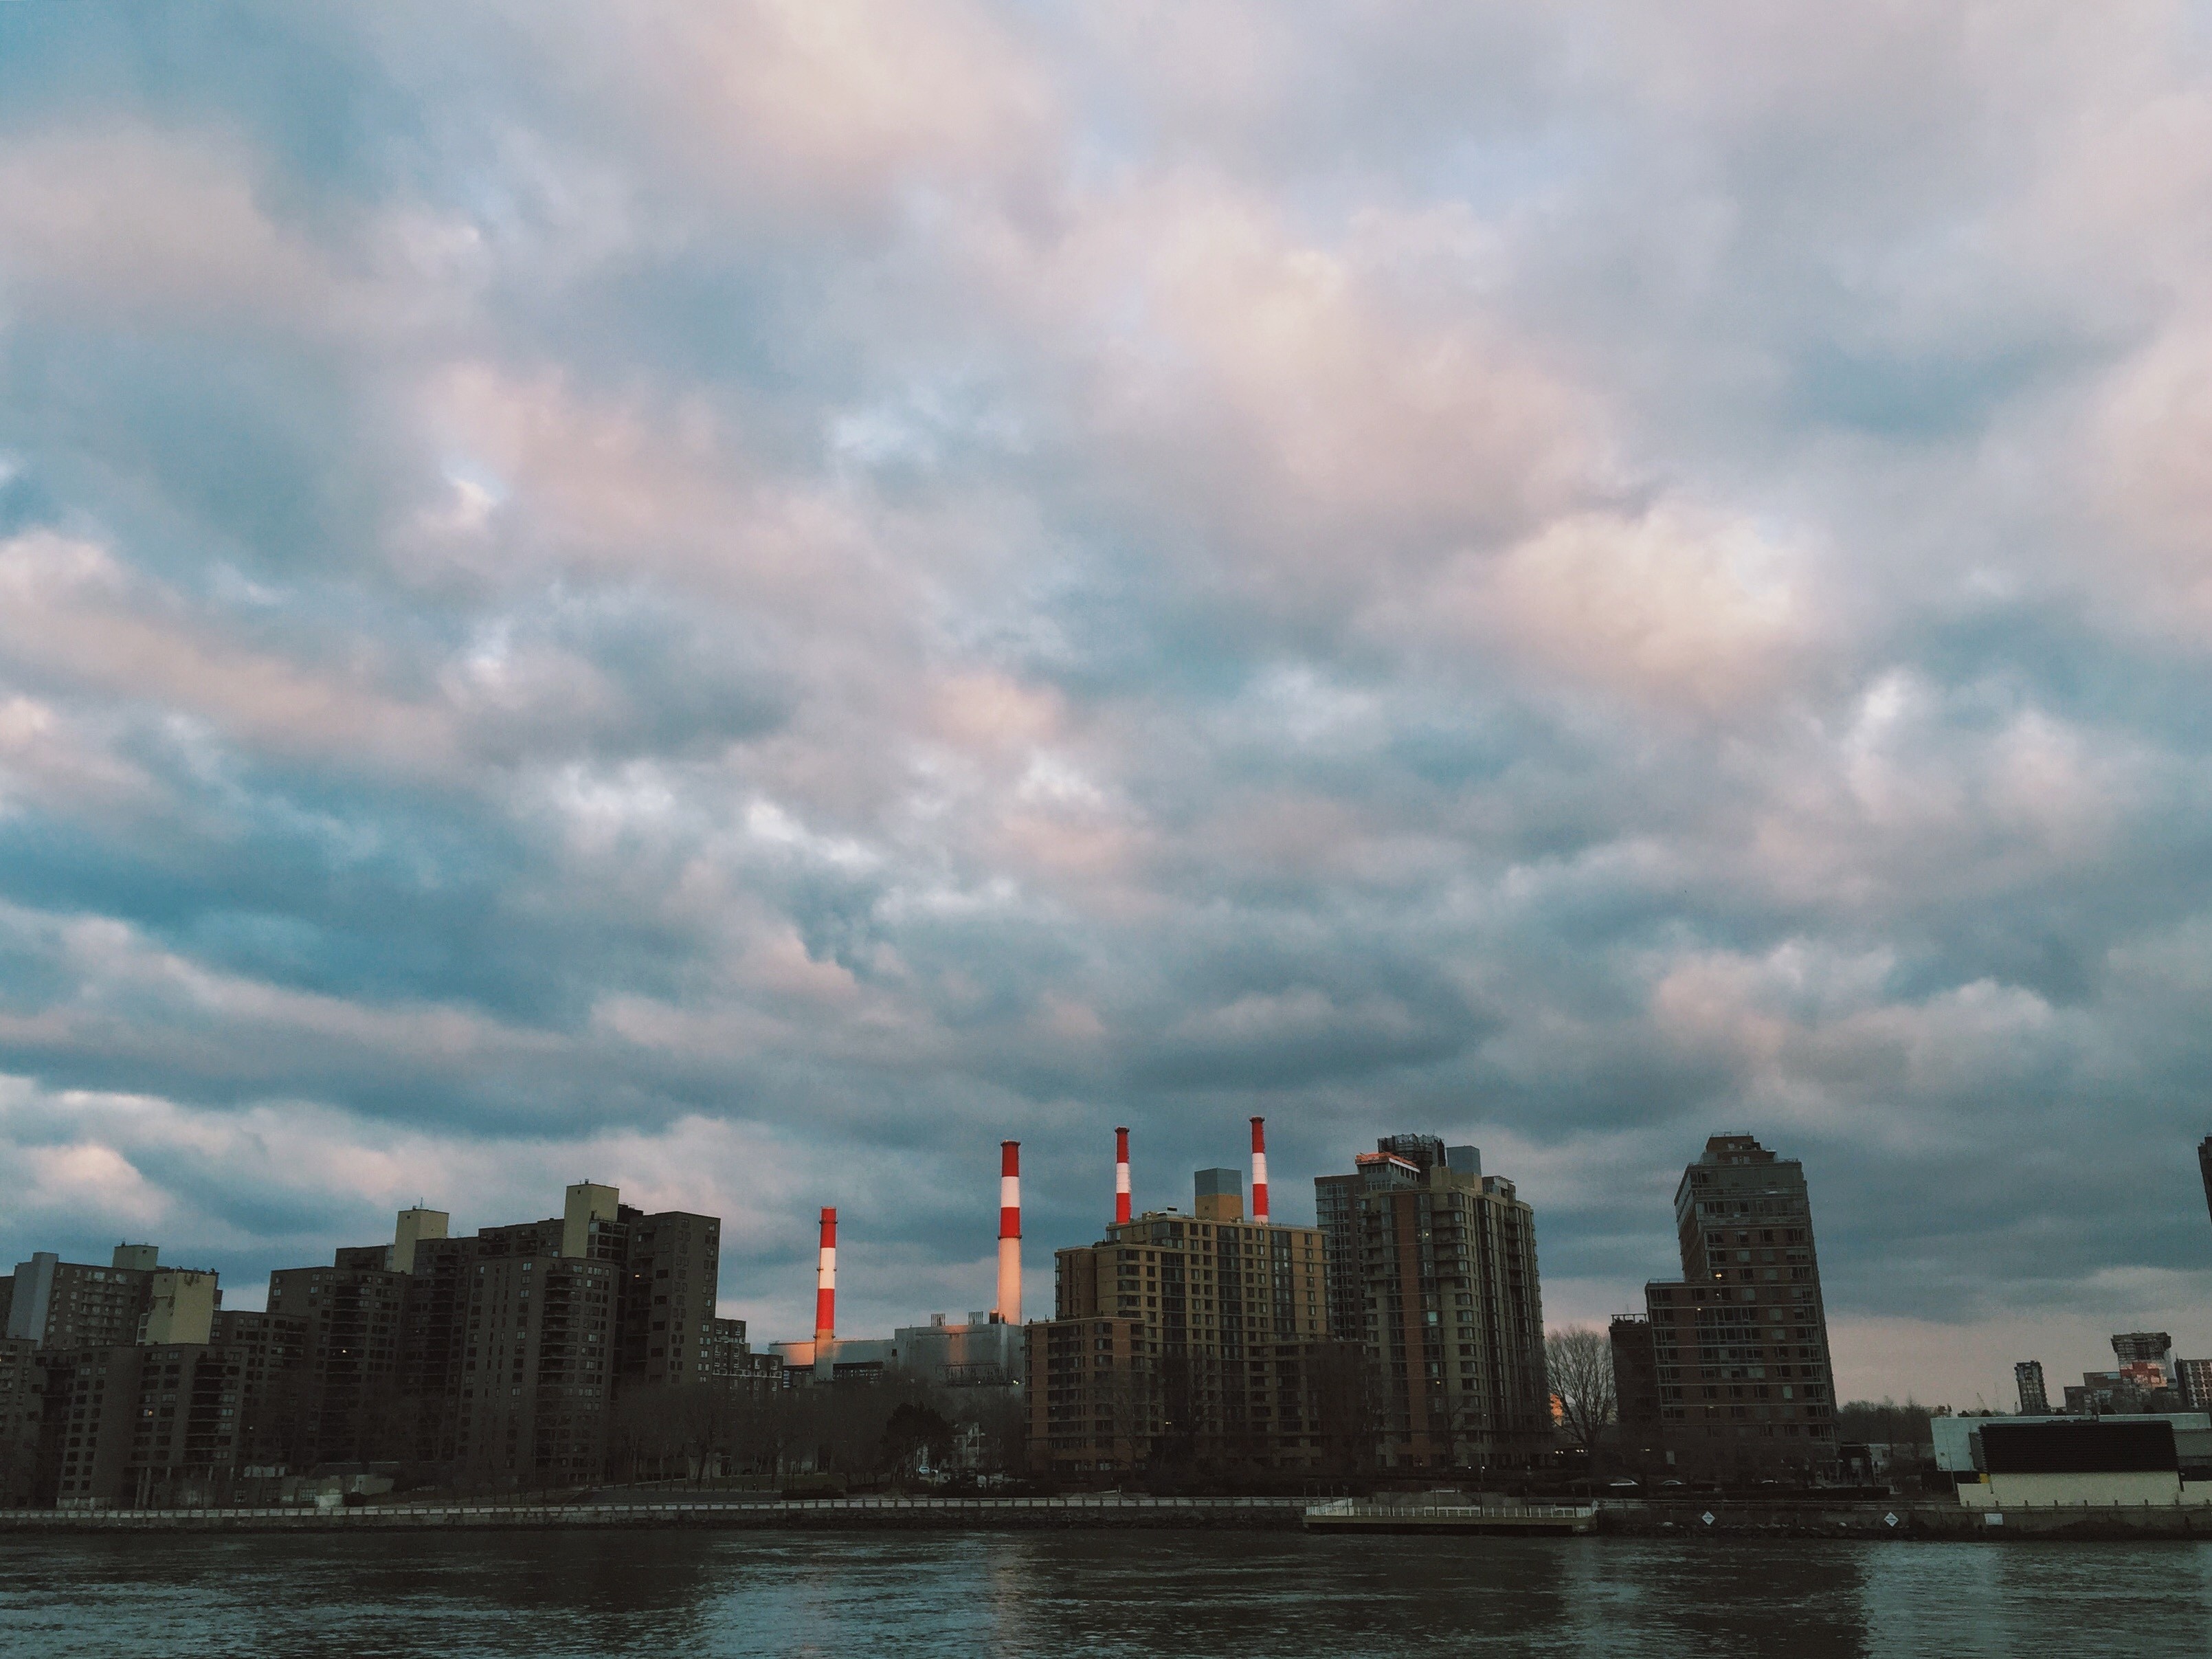
sea, horizon, cloud, sky, sunset, skyline, morning, dawn, city, skyscraper, cityscape, dusk, evening, reflection, meteorological phenomenon, human settlement